Independence High School (Independence, Ohio)

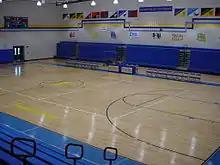
Main gymnasium

A shared use facility was completed in 2004-2005 in conjunction with the City of Independence. The building includes a cafeteria built to accommodate up to 3,000 people, a 1,200-seat auditorium with an orchestra pit and fly system, a 1,200-seat, gymnasium built to collegiate basketball standards, a 46-seat lecture hall, and a media center with a 75-person conference room.